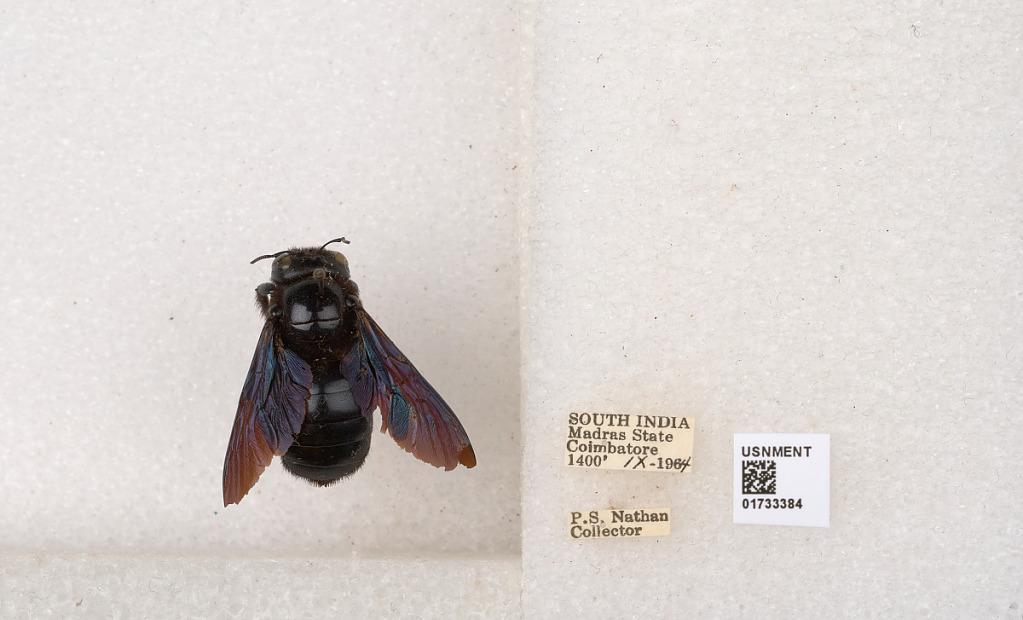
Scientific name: Xylocopa (Ctenoxylocopa) fenestrata (Fabricius)
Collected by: P. Nathan
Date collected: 1964-9-1
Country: India
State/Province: Tamil Nadu
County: Coimbatore
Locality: Coimbatore